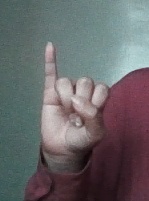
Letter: meem